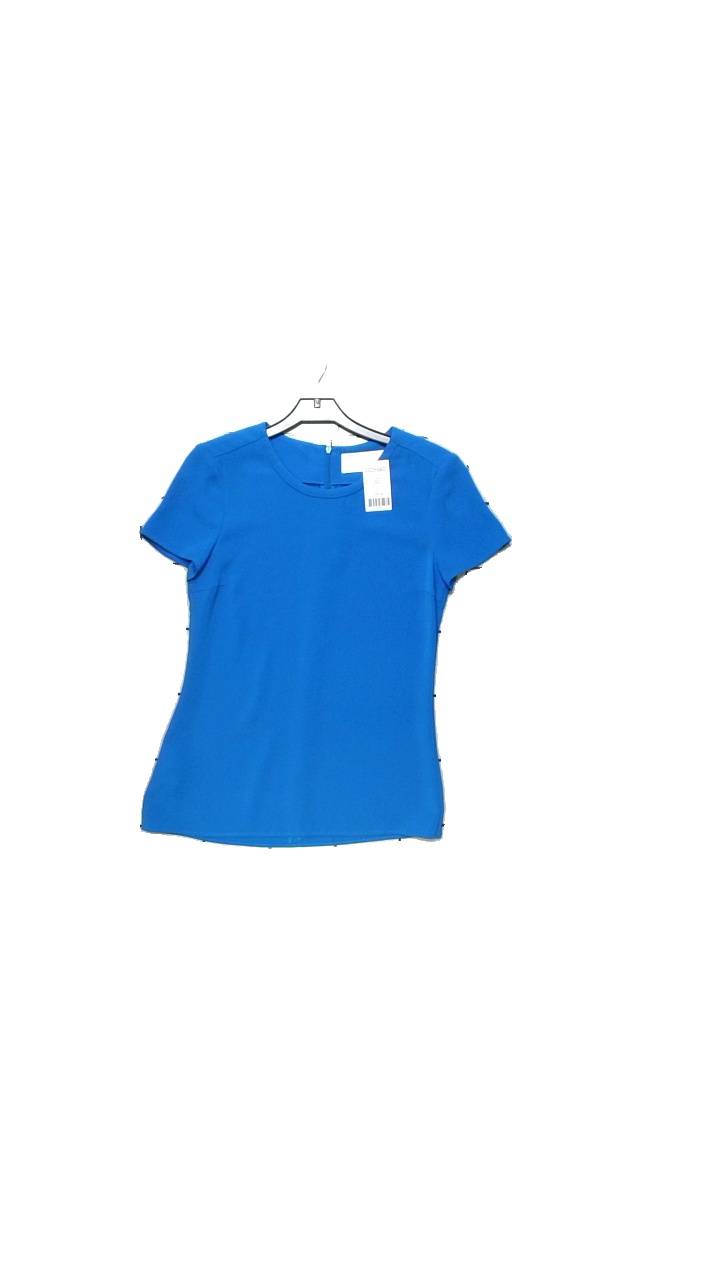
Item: Blouse (Ladies)
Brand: Boss, Hugo Boss
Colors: Blue
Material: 73% Triacetat, 27% Polyester
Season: Summer
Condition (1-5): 4
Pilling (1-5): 5
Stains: Minor
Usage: Reuse
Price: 150-250